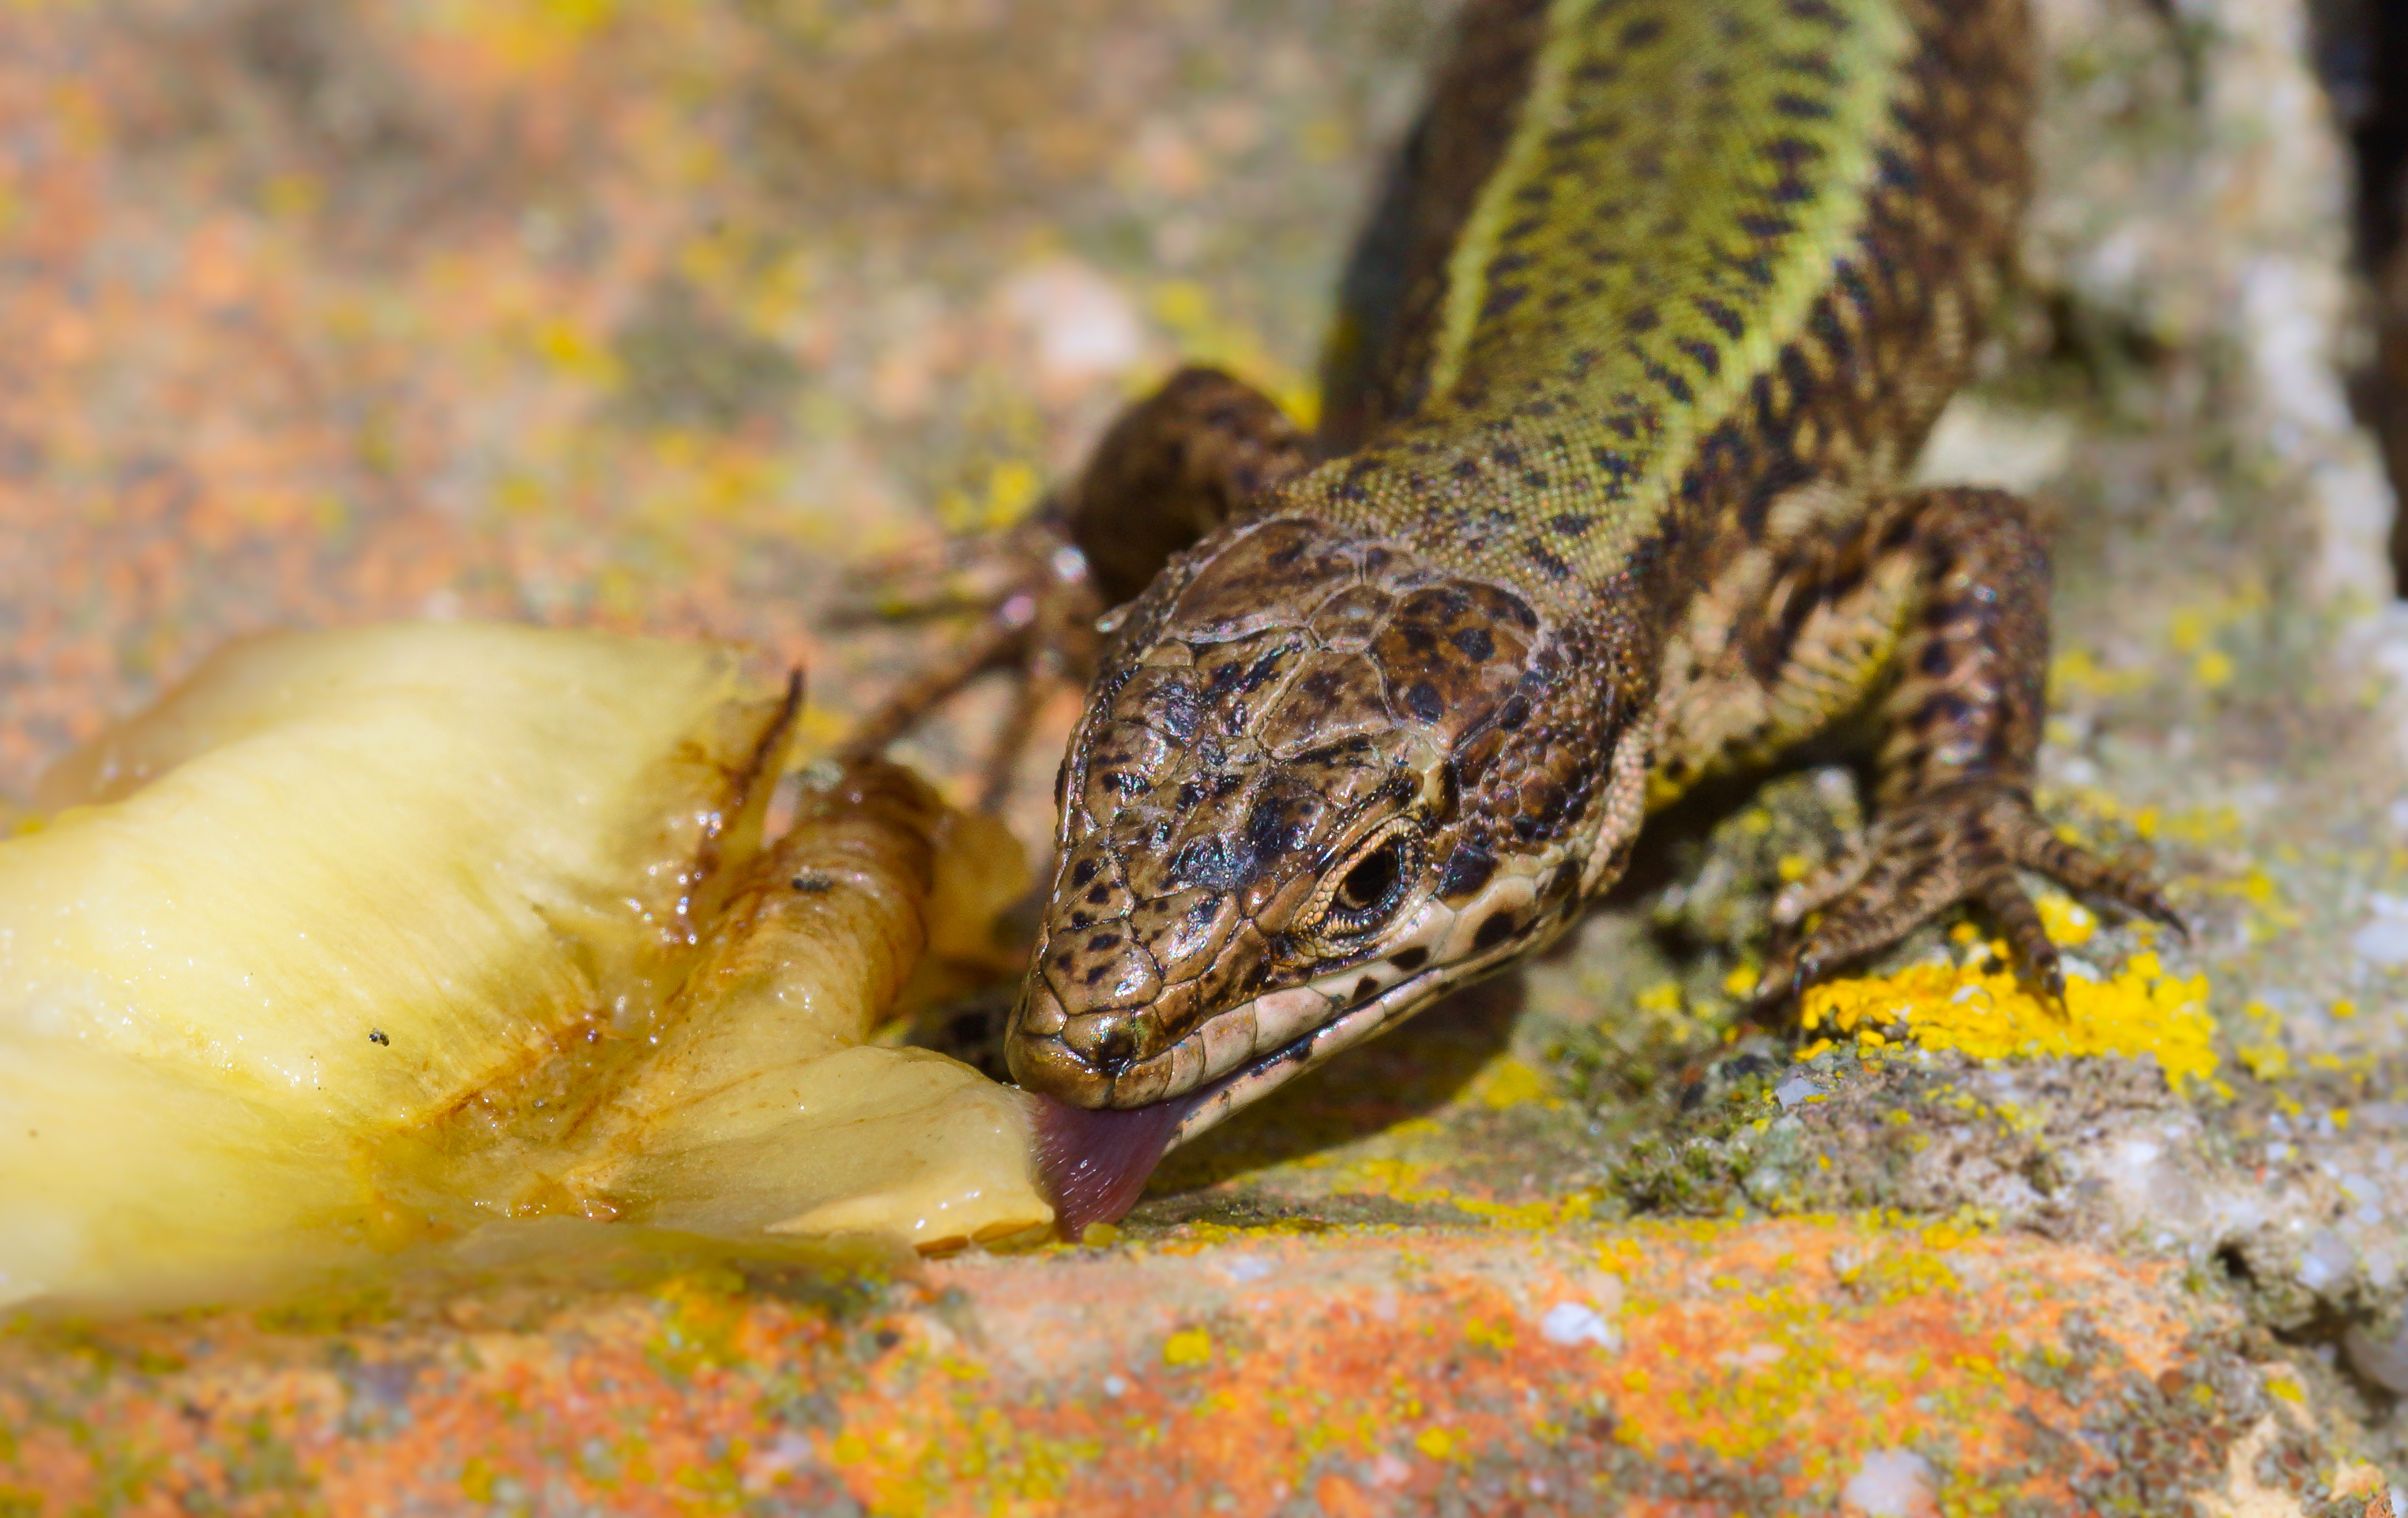
nature, wildlife, macro, reptile, fauna, lizard, close up, animals, vertebrate, naturaleza, reptil, ggl1, gaby1, xovesphoto, animales, lagartija, sonya77, tamronusd90mm, tamronssm90mm, lagarto, macro photography, emydidae